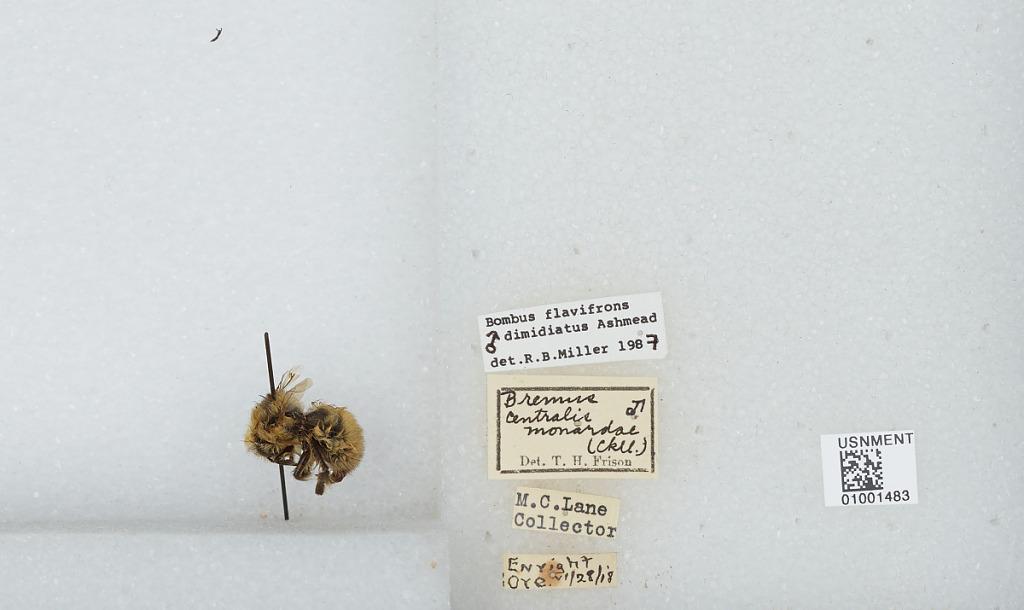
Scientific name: Bombus (Pyrobombus) flavifrons Cresson
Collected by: M. Lane
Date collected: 1918-6-28
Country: United States
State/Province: Oregon
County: Tillamook
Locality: Enright
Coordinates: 45.7236, -123.57
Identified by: Miller, R. B.